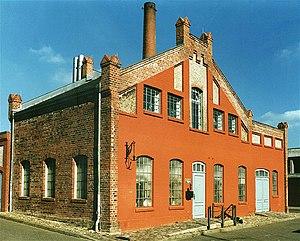
Uetersen est une ville de l'arrondissement de Pinneberg du Land Schleswig-Holstein, en Allemagne. La ville compte 18 496 habitants au 31 décembre 2018. Uetersen est localisé à 30 kilomètres au nord-ouest de Hambourg, au bord du petit fleuve Pinnau, près de l'Elbe.